Norwegian campaign

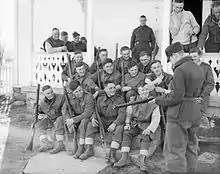
British soldiers of the 4th Lincolnshire Regiment at Skage after marching 90 km (56 mi) across the mountains to escape being cut off, April 1940. A Norwegian soldier is seen examining one of their rifles.

Though ten German destroyers had originally taken Narvik, only five remained in the harbour, with three others moving North and the remaining two going west. Early the following morning, Warburton-Lee led his flagship, , and four other destroyers into the Ofotfjord. At 04:30, he arrived at Narvik harbour and entered along with and , leaving and to guard the entrance and watch the shore batteries. The fog and snow were extremely heavy, allowing Warburton-Lee's force to approach undetected. When they arrived at the harbour itself they found five German destroyers and opened fire, starting the First Battle of Narvik. Warburton-Lee's ships made three passes on the enemy ships, being joined after the first by "Hotspur" and "Hostile", and sank two of the destroyers, disabled one more, and sank six tankers and supply ships. The German commander, Commodore Friedrich Bonte, lost his life when his flagship was sunk.